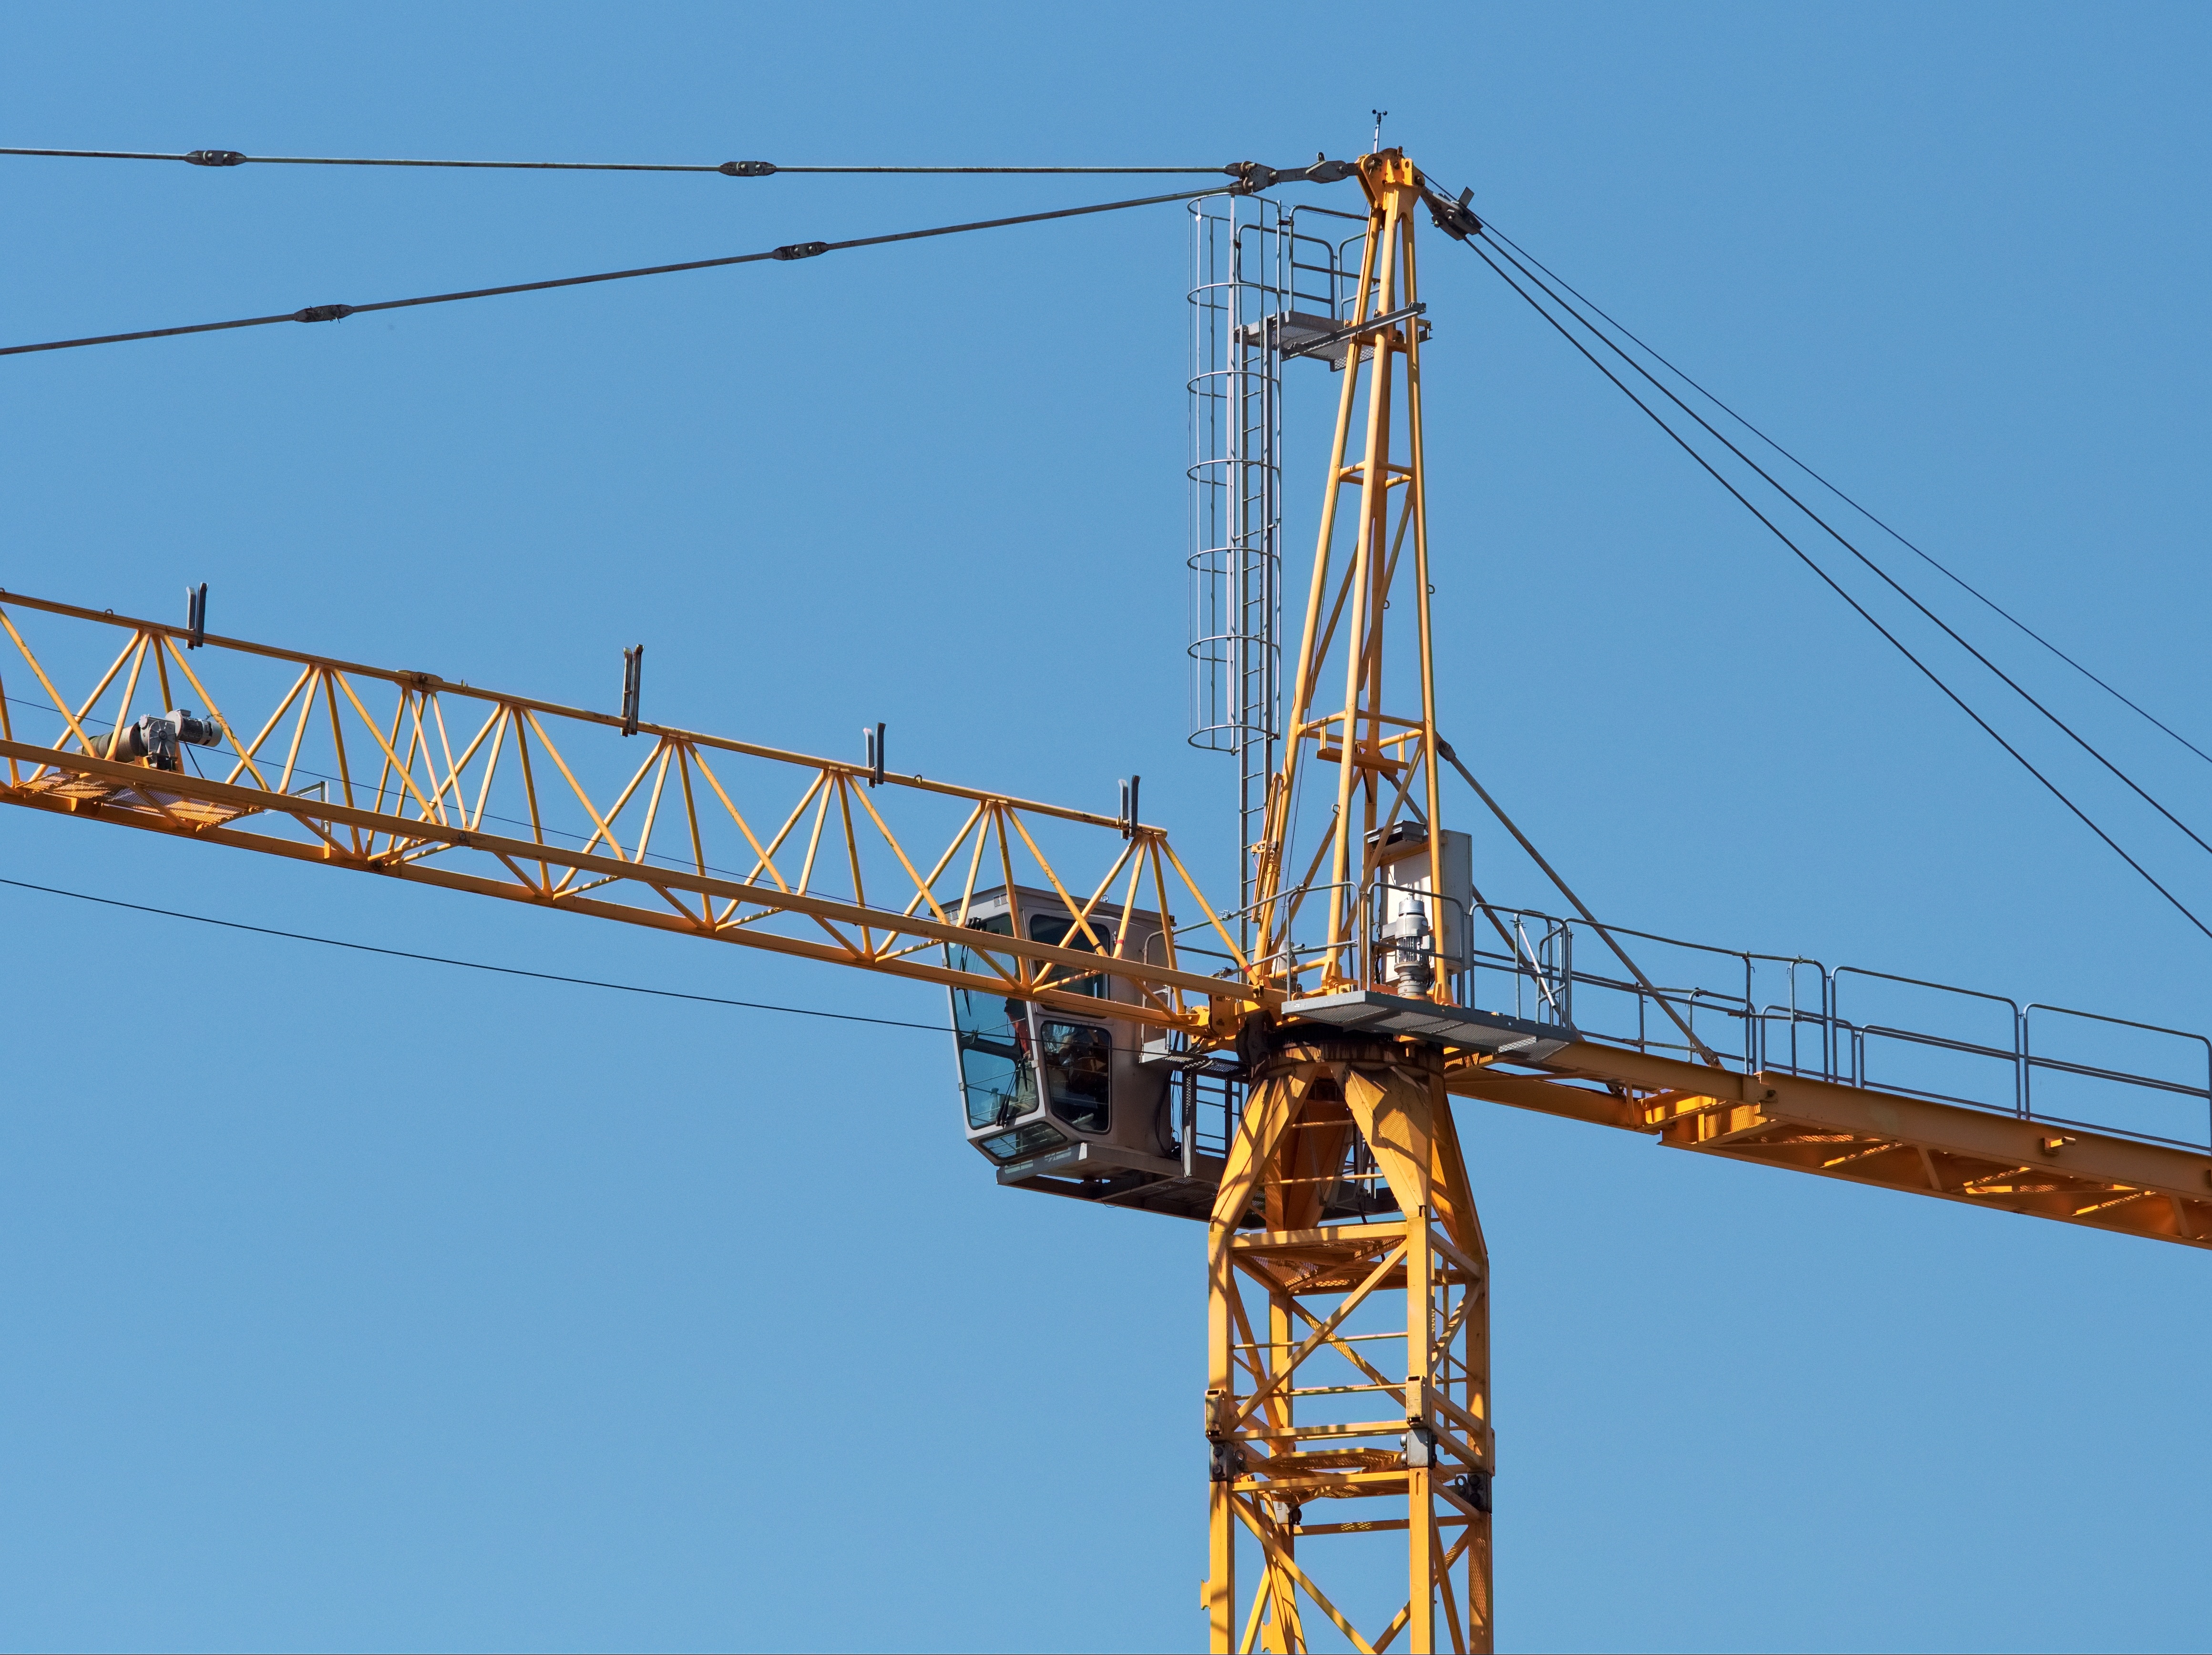
structure, sky, skyline, cityscape, steel, construction, line, high, vehicle, tower, mast, blue, electricity, weight, yellow, hook, power, tall, horizontal, up, crane, hoist, strong, powerful, upwards, skywards, transmission tower, construction equipment, jib, slew, counterweight, outdoor structure, electrical supply, overhead power line